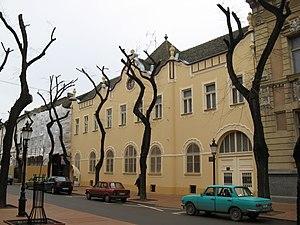
Le bâtiment de la Communauté juive à Subotica est situé à Subotica, dans la province de Voïvodine et dans le district de Bačka septentrionale, en Serbie. Il est inscrit sur la liste des monuments culturels protégés de la République de Serbie.
Les monuments culturels protégés constituent une catégorie de monuments de Serbie inscrits sur une liste de monuments bénéficiant de la protection de l'État. Il s'agit d'une troisième catégorie de monuments protégés classés, par leur importance, après les monuments culturels d'importance exceptionnelle et les monuments culturels de grande importance.
Cet article recense les monuments culturels du district de Bačka septentrionale en Serbie, dans la province autonome de Voïvodine.